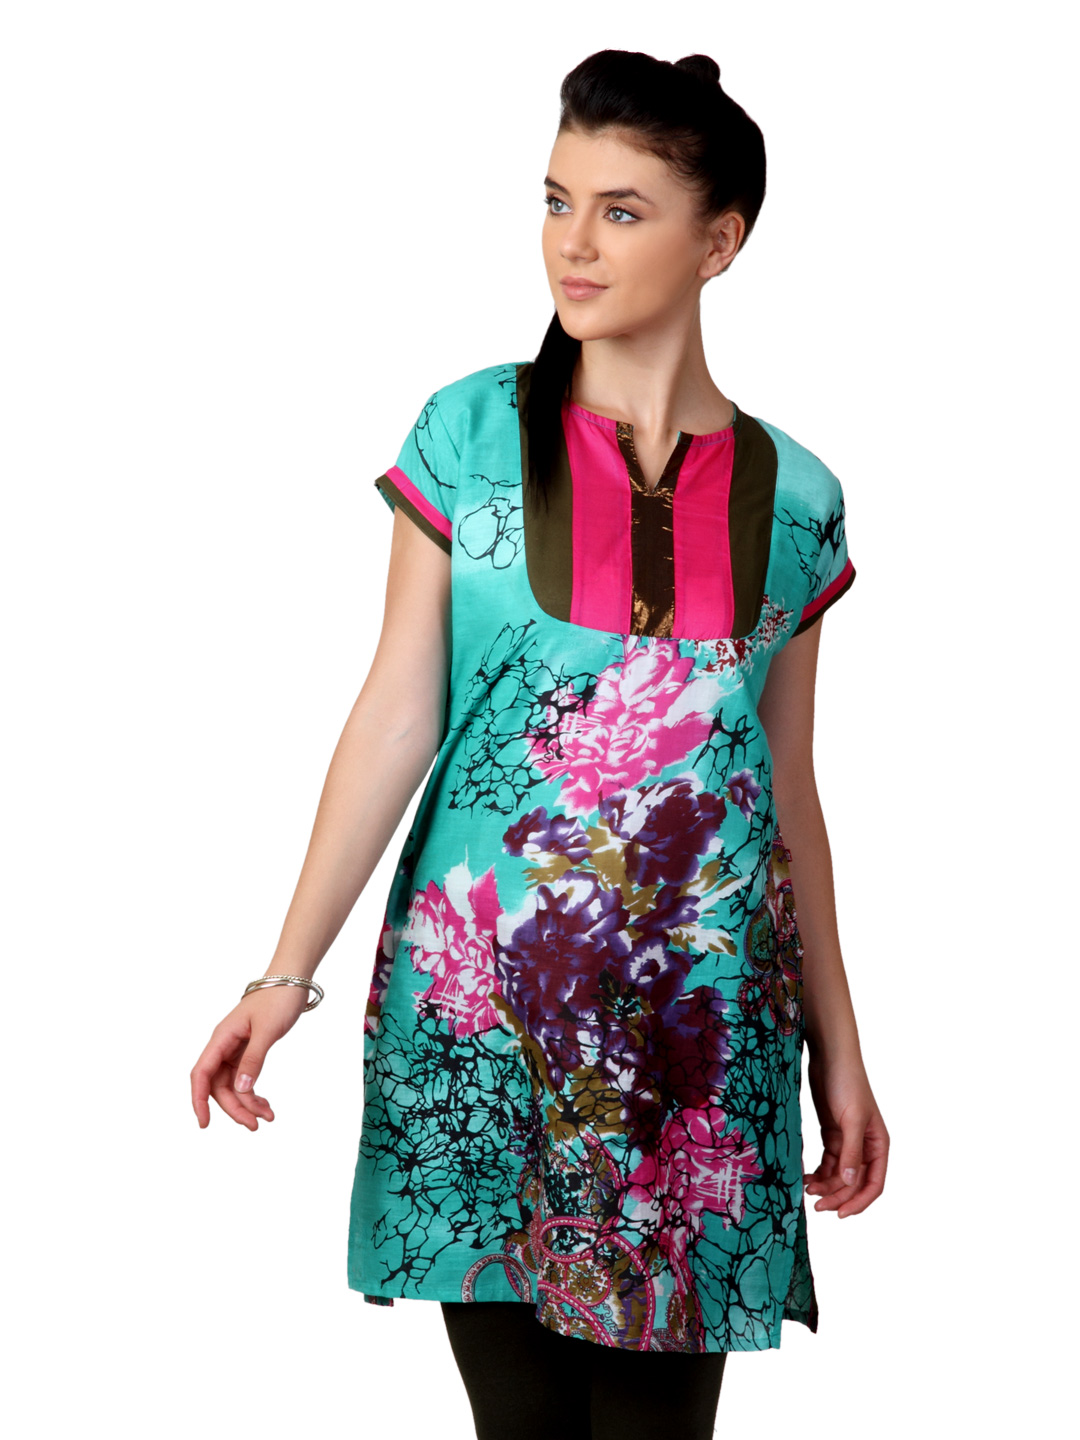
Shree Women Sea Green Printed Kurta
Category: Apparel / Topwear / Kurtas
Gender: Women
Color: Sea Green
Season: Fall 2012
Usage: Ethnic